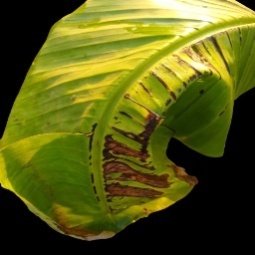
Label: Magnesium